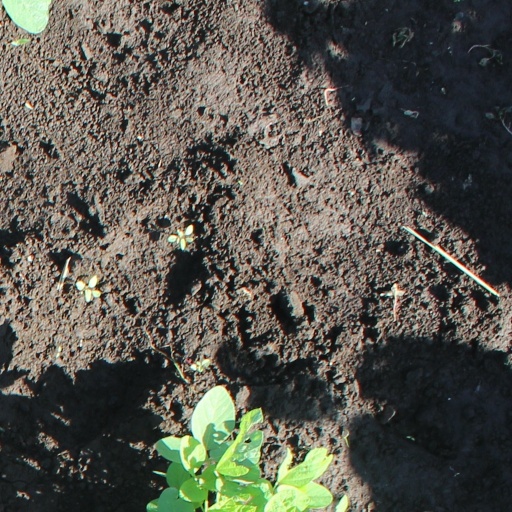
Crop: soybean